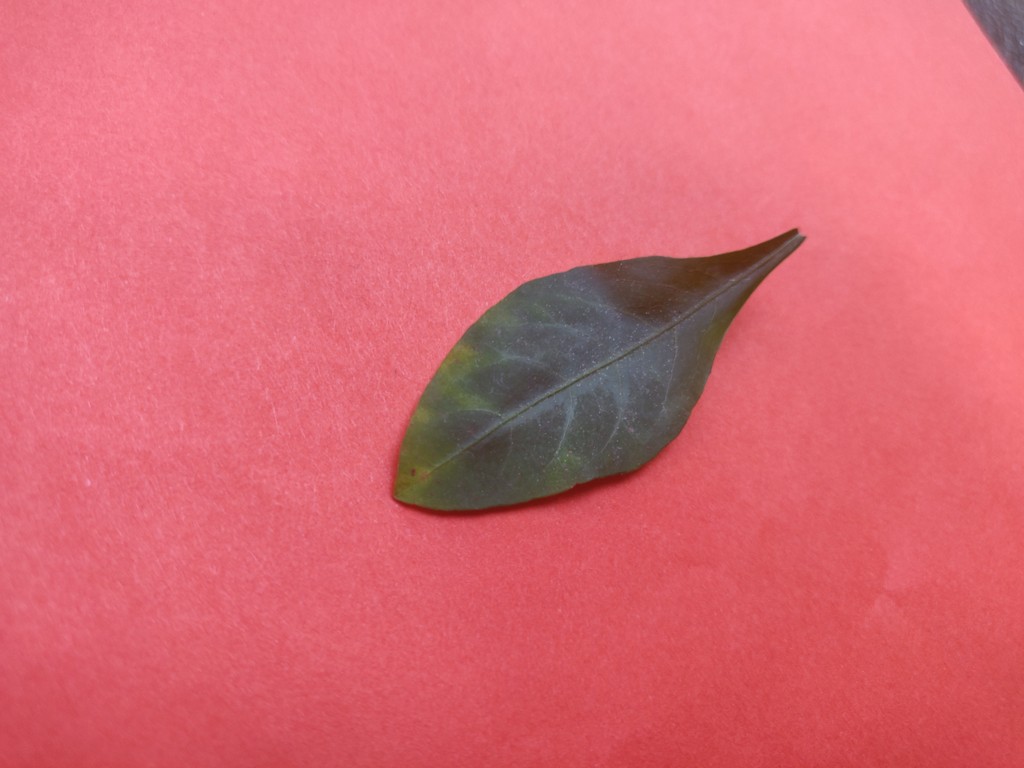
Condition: Unhealthy
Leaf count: single
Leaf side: front